Le Portrait de Petit Cossette

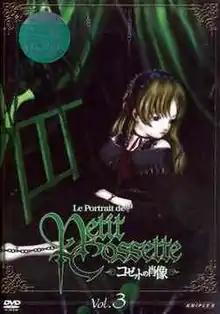
The cover of the third Region 2 volume as released by Aniplex on December 22, 2004

is a Japanese original video animation anime series produced by Aniplex and animated by Daume. It spanned 3 episode OVA series and ran in 2004. It was licensed for North American distribution by Geneon Entertainment and released as "Le Portrait de Petite Cossette". The OVAs were broadcast in the United States on Fuse on December 15, 2007, and in Canada on G4techTV's Anime Current programming block from January 19, 2008 to February 2, 2008. It is currently licensed by Sentai Filmworks and available for streaming and video-on-demand via The Anime Network.